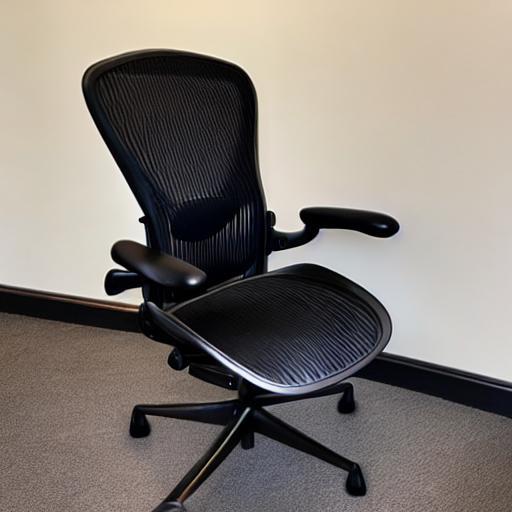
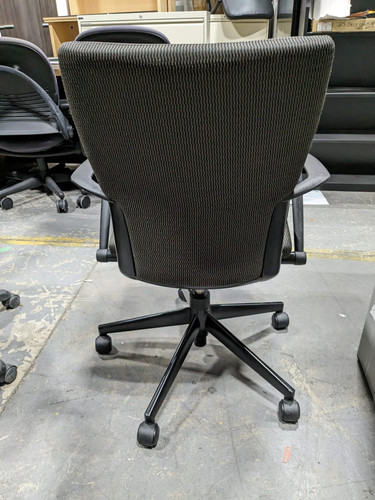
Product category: items_chair
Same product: no